New Winchester, Ohio

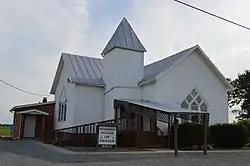
New Winchester House of Prayer

New Winchester is an unincorporated community in Whetstone Township, Crawford County, Ohio, United States.